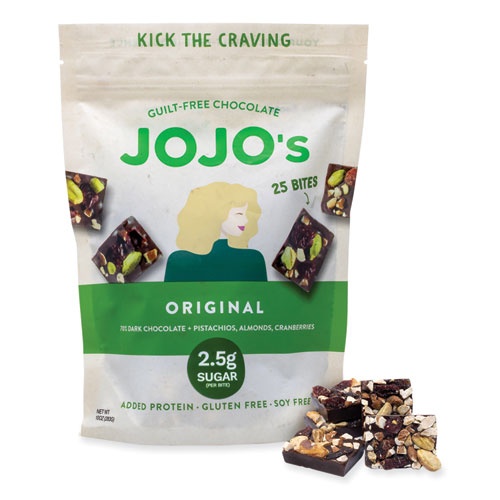
Original Dark Chocolate Bites, 10 oz Bag, Ships in 1-3 Business Days-(GRR22002039)
JOJOs Dark Chocolate is so delicious you wont believe its low-sugar Made with 70% dark chocolate, almonds, pistachios, dried cranberries, and hemp protein 180 calories per serving Always low-sugar and low carb
Brand: Great Deals International
Category: Food, Beverages & Tobacco > Food Items > Snack Foods